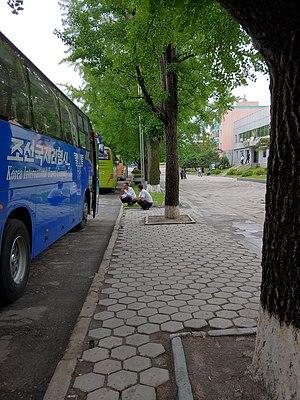
Bus touristique iconique appartenant à la Korea International Travel Company
Le tourisme en Corée du Nord est un secteur économique de ce pays. Il est très encadré par l'État et ne peut se réaliser qu'en passant par la Direction nationale du tourisme.